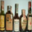
Label: bottle